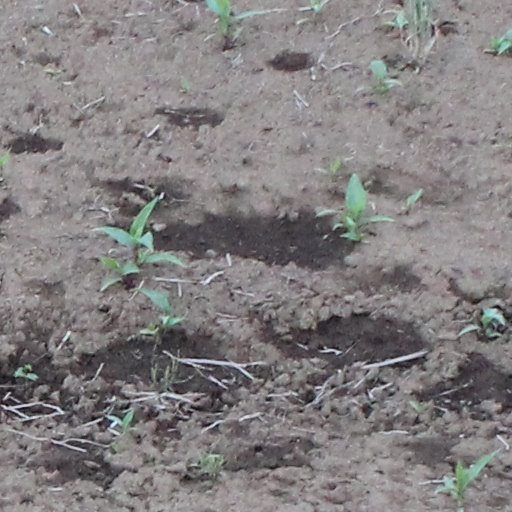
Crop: wheat